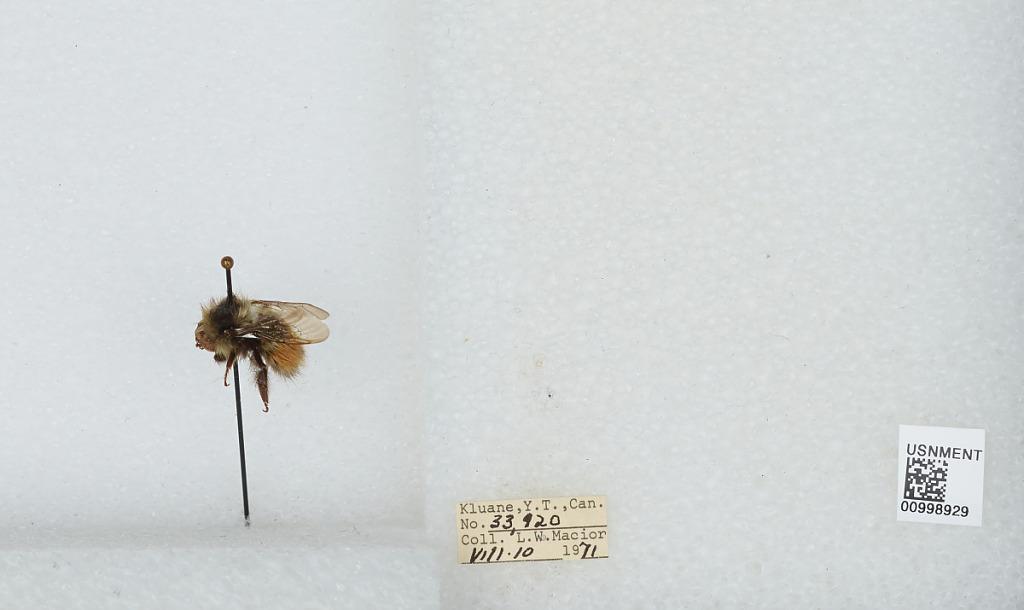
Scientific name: Bombus (Pyrobombus) melanopygus Nylander
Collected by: L. Macior
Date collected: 1971-8-10
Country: Canada
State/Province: Yukon Territory
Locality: Klaune
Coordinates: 60.7132, -139.474